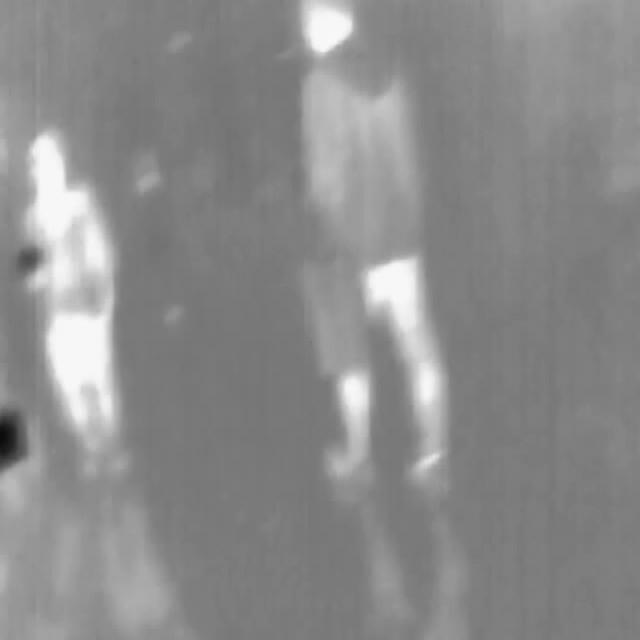
Detected objects:
label: person
label: person